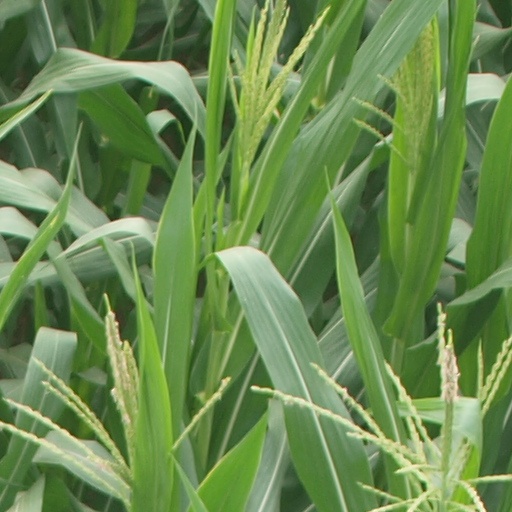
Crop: maize; corn